Mukkulathor

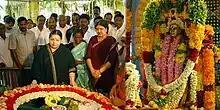
Jayalalithaa with Sasikala in Early 2000s at Pasumpon Thevar Memorial

Human Rights Watch has documented allegations that the members of the government of Jayalalitha, including the chief minister herself, favoured the Mukkalathors during the 1990s, leading to them gaining influential positions in the police and in politics. The Mukkalathor community at that time was the most populous of the backward classes in the state but Dalit communities - notably, the Pallars - were becoming increasingly wealthy and aspirational. The improvement of Dalit circumstances, together with a general rise in Dalit activism, led to many clashes with the Mukkulathors in rural areas. These clashes often involved the collusion of the police, who aided detention of so-called Dalit activists, assaults on people (especially women), and forcible displacement from Dalit villages.